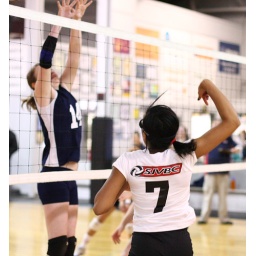
I like the DOF in this. The SJVBC girl just spiked the ball